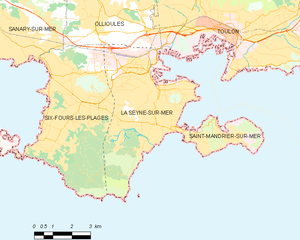
La Seyne-sur-Mer
Kort over kommunen
Kort over kommunen
La_Seyne-sur-Mer er en stor fransk provinsby. Den er beliggende i departementet Var.